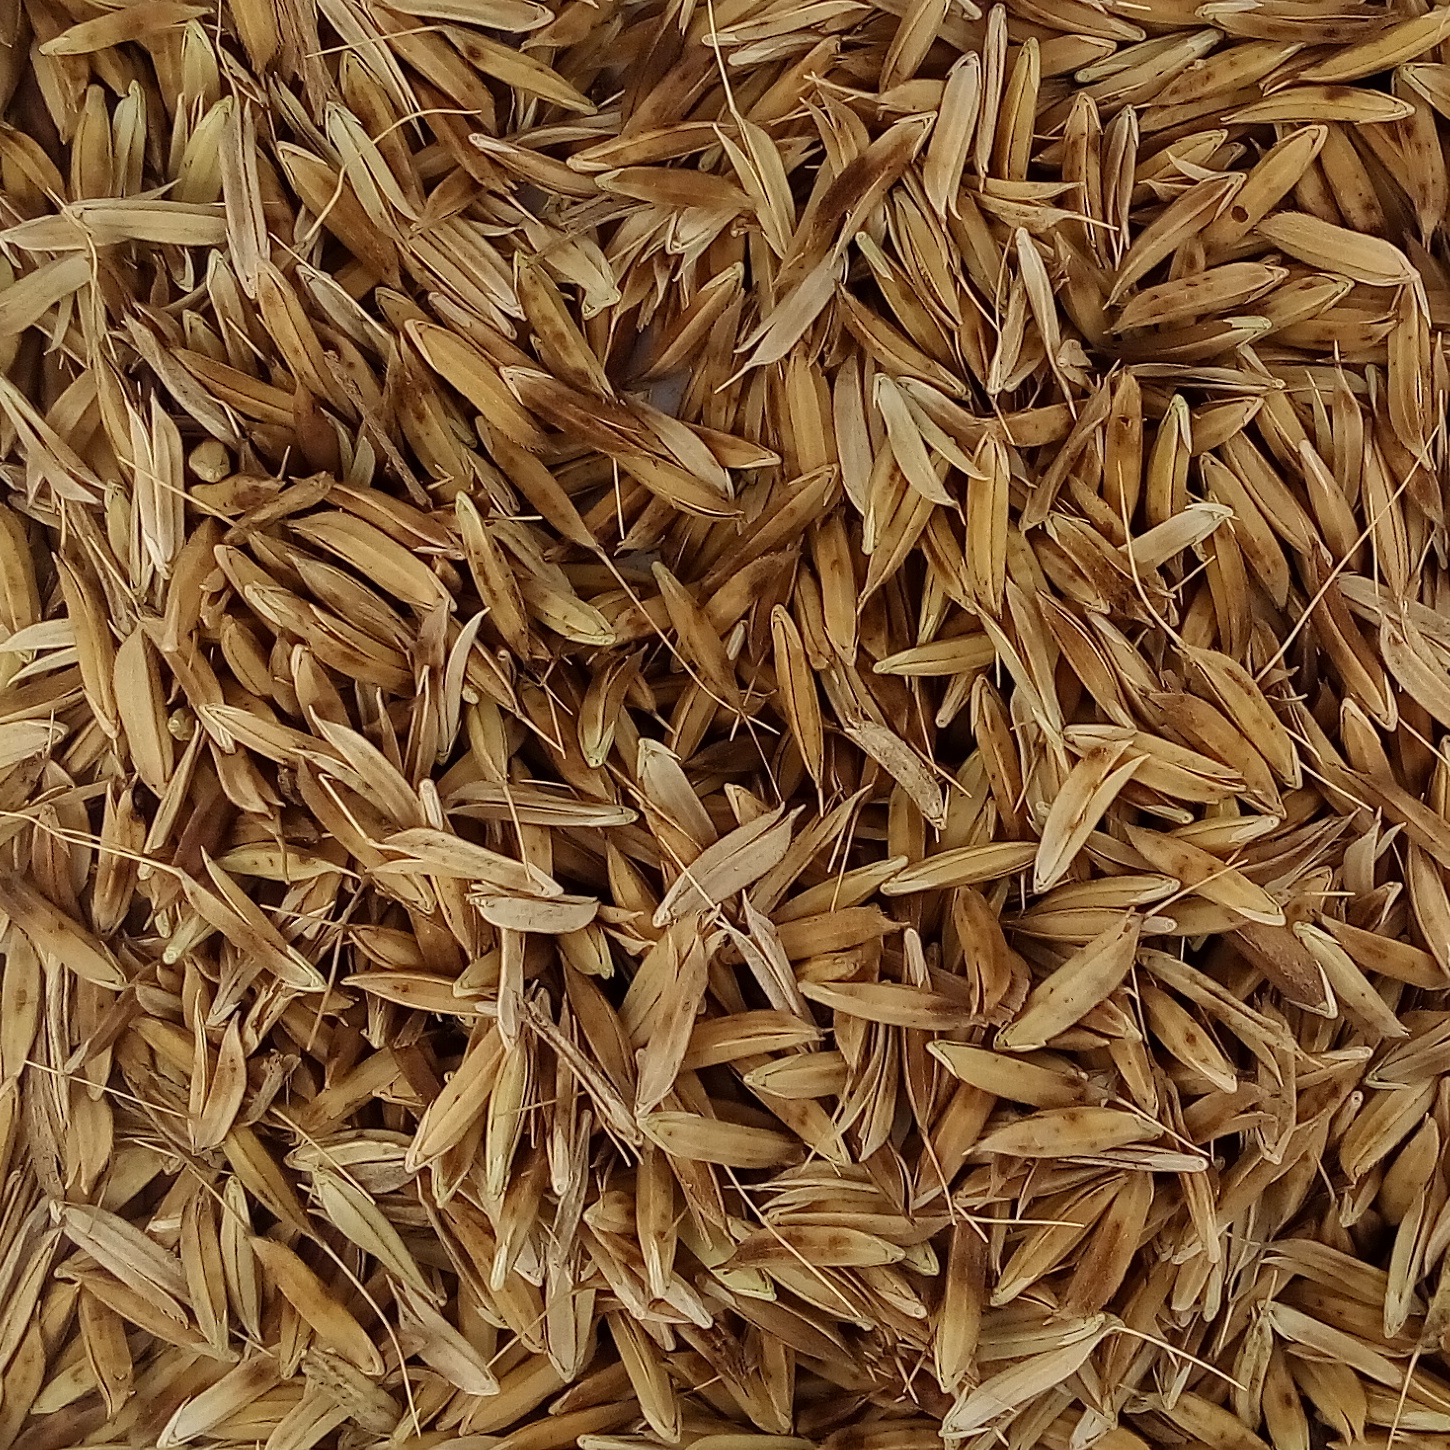
Rice seed variety: DHBT_3